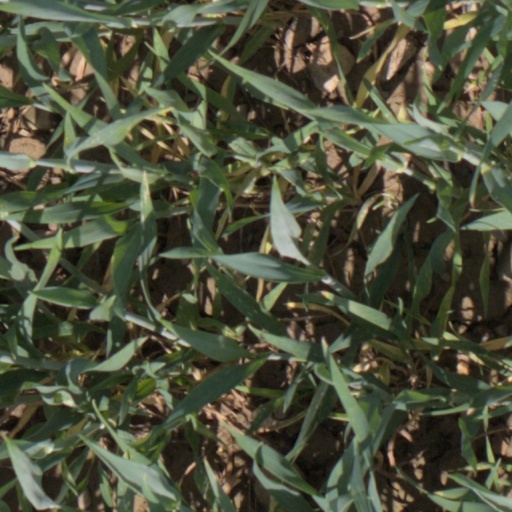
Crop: wheat